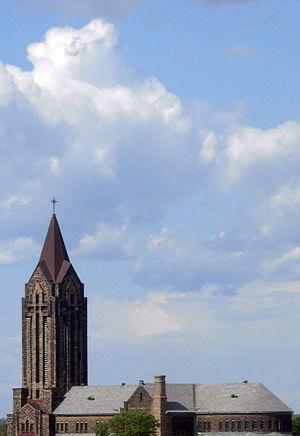
L'histoire de l'Acadie débute au XVIᵉ siècle. Ce territoire est toutefois déjà habité depuis au moins onze millénaires, d'abord par les Paléoaméricains. La période du grand hiatus, entre -8000 et -3000, correspond à un manque de preuves archéologiques. La culture archaïque maritime s'installe ensuite près de la mer et vit surtout des ressources halieutiques, côtoyant probablement d'autres peuples. La céramique est adoptée vers -500, à l'époque où se développent les peuples des Micmacs et des Etchemins. Ce qui est arrivé à ces derniers n'est pas connu, mais les Malécites, à qui leur sont probablement liés, occupent ensuite leur territoire.
Le Nouveau-Brunswick est une province du Canada. Sa capitale est Fredericton et ses plus grandes villes sont Moncton et Saint-Jean. Les langues officielles de la province sont l'anglais et le français.